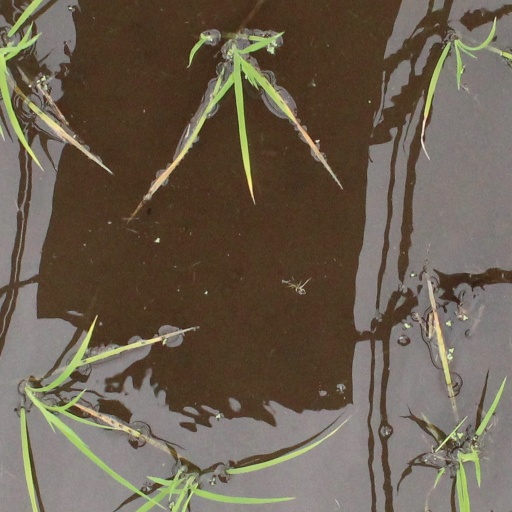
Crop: rice